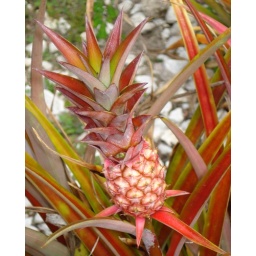
tiny red pineapple growing in a garden in Florida